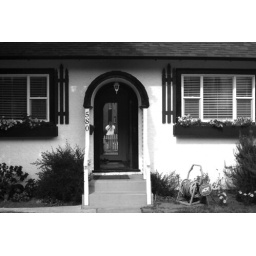
Open front door with man in the mirror